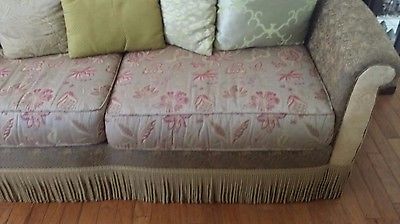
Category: sofa